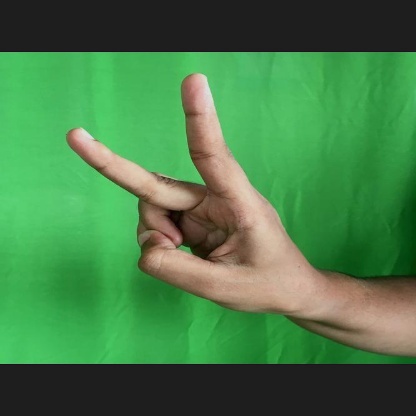
Mudra: Katrimukha